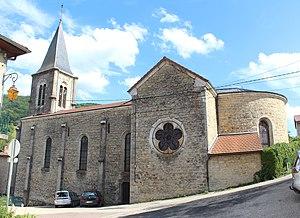
Église Sainte-Madeleine de L'Abergement-de-Varey.
L'Abergement-de-Varey est une commune française, située dans le département de l'Ain en région Auvergne-Rhône-Alpes.